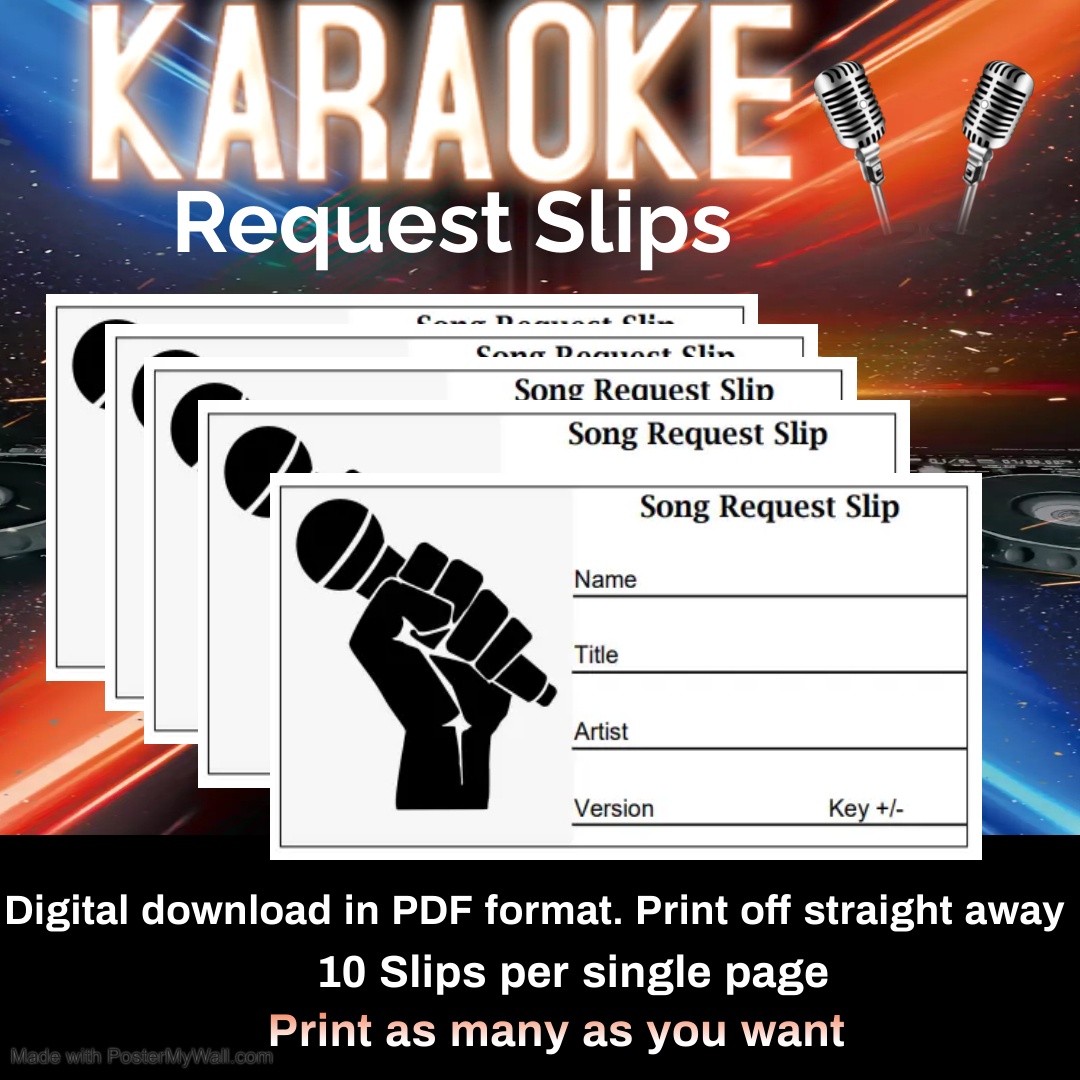
Karaoke Printable Song Request Slips
Printable karaoke song request slips. 10 slips per page. Slips are in PDF format and can be downloaded instantly after purchase and printed straight away. Print as many slips as needed. Great for karaoke bars, events or at home. This is a digital item in PDF format. You will receive item after purchase
Brand: Karaoke Essentials
Category: Electronics > Audio > Audio Accessories > Karaoke System Accessories > Karaoke Carrying Cases